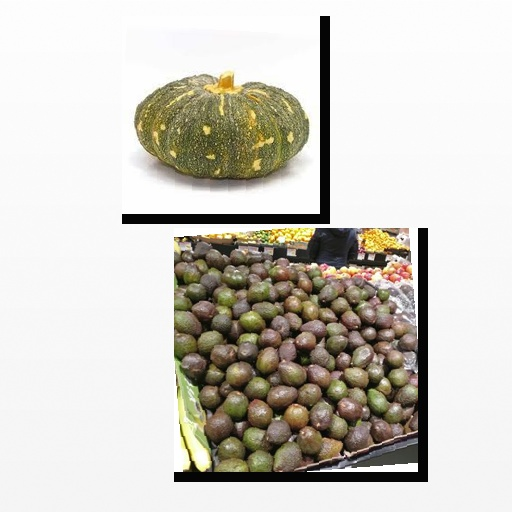
Food items: avocado, pumpkin